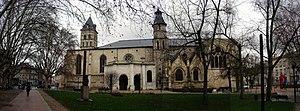
La basilique Saint-Seurin de Bordeaux vue depuis la place des Martyrs de la Résistance. This building is classé au titre des Monuments Historiques. It is indexed in the Base Mérimée, a database of architectural heritage maintained by the French Ministry of Culture,
Il existe 171 basiliques mineures en France.